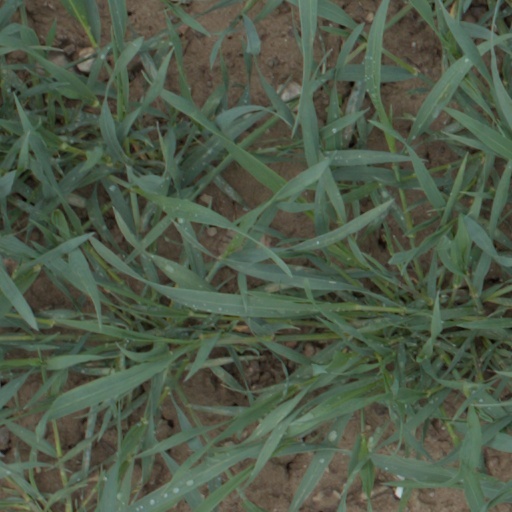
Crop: wheat